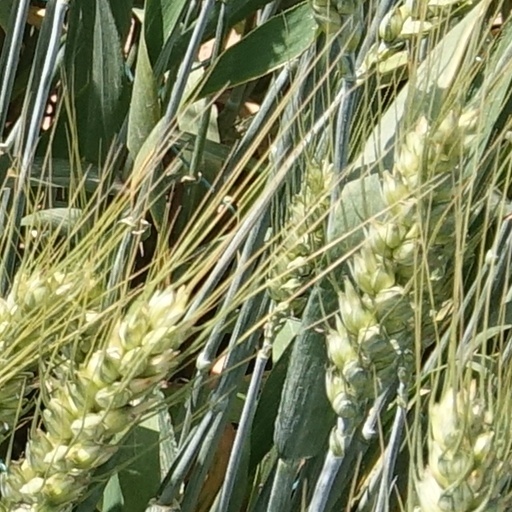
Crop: wheat